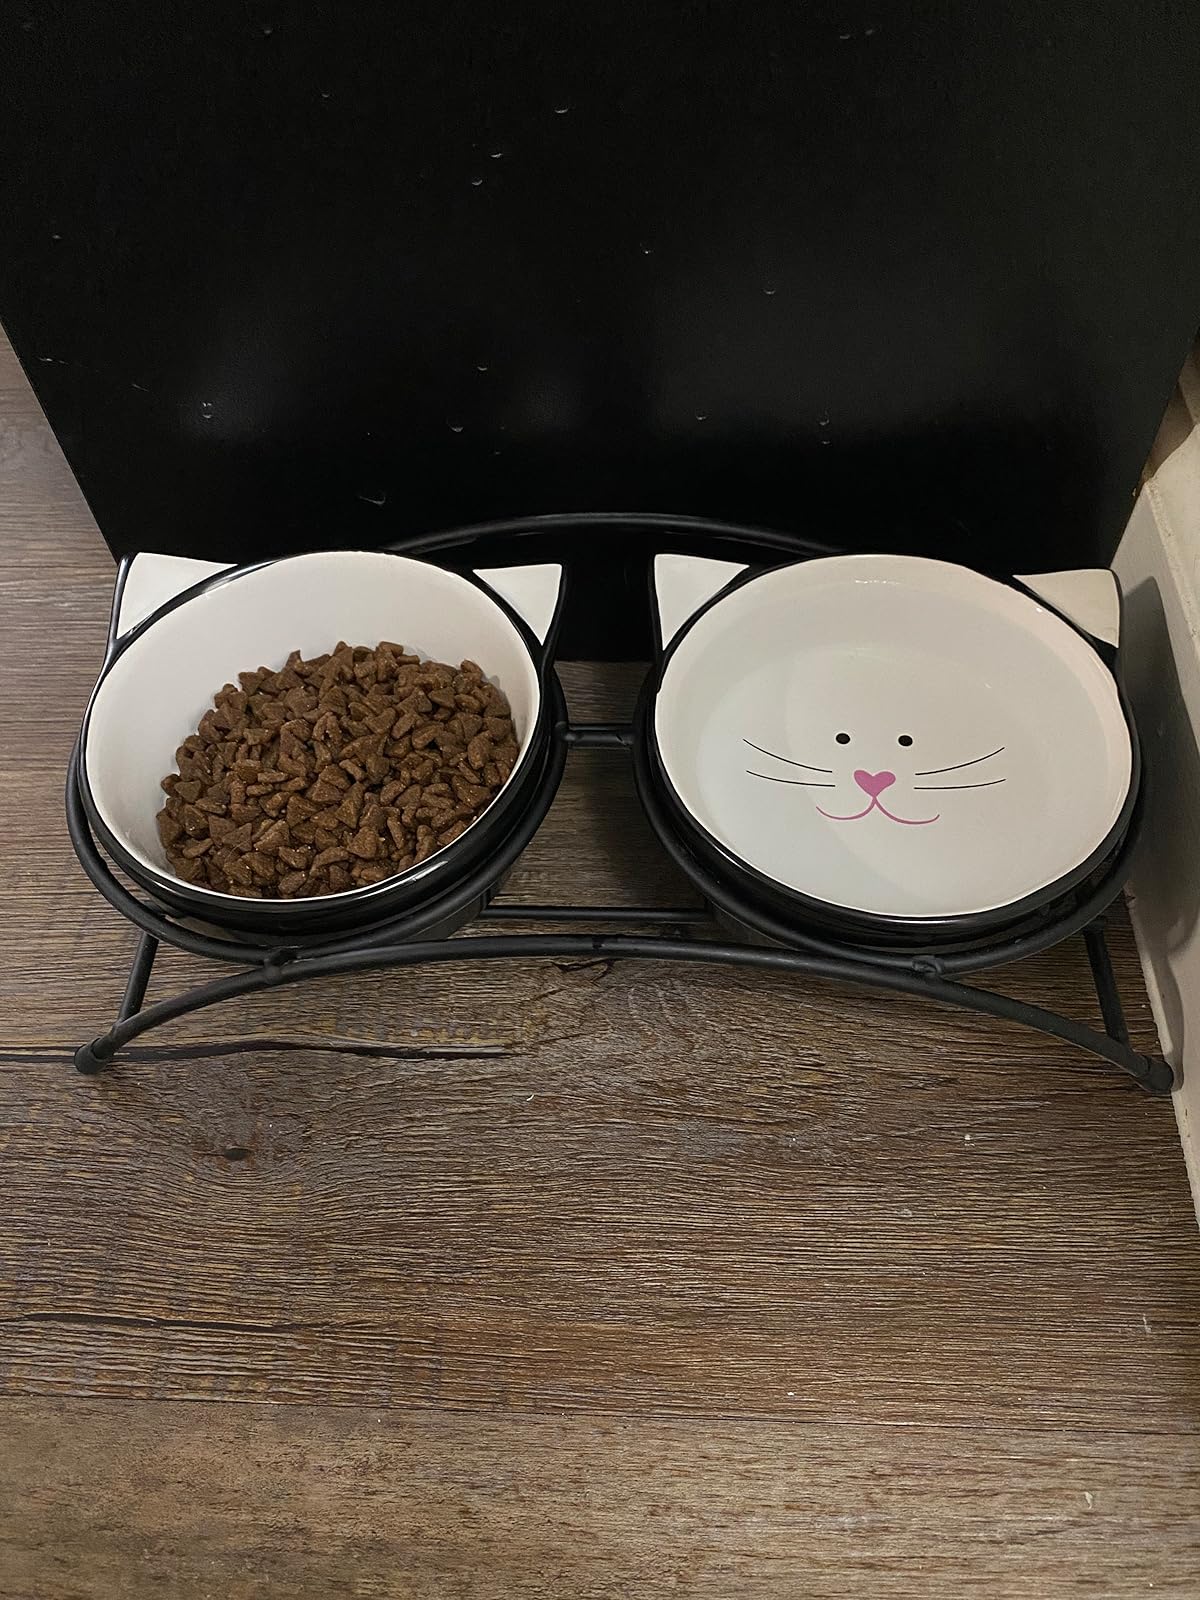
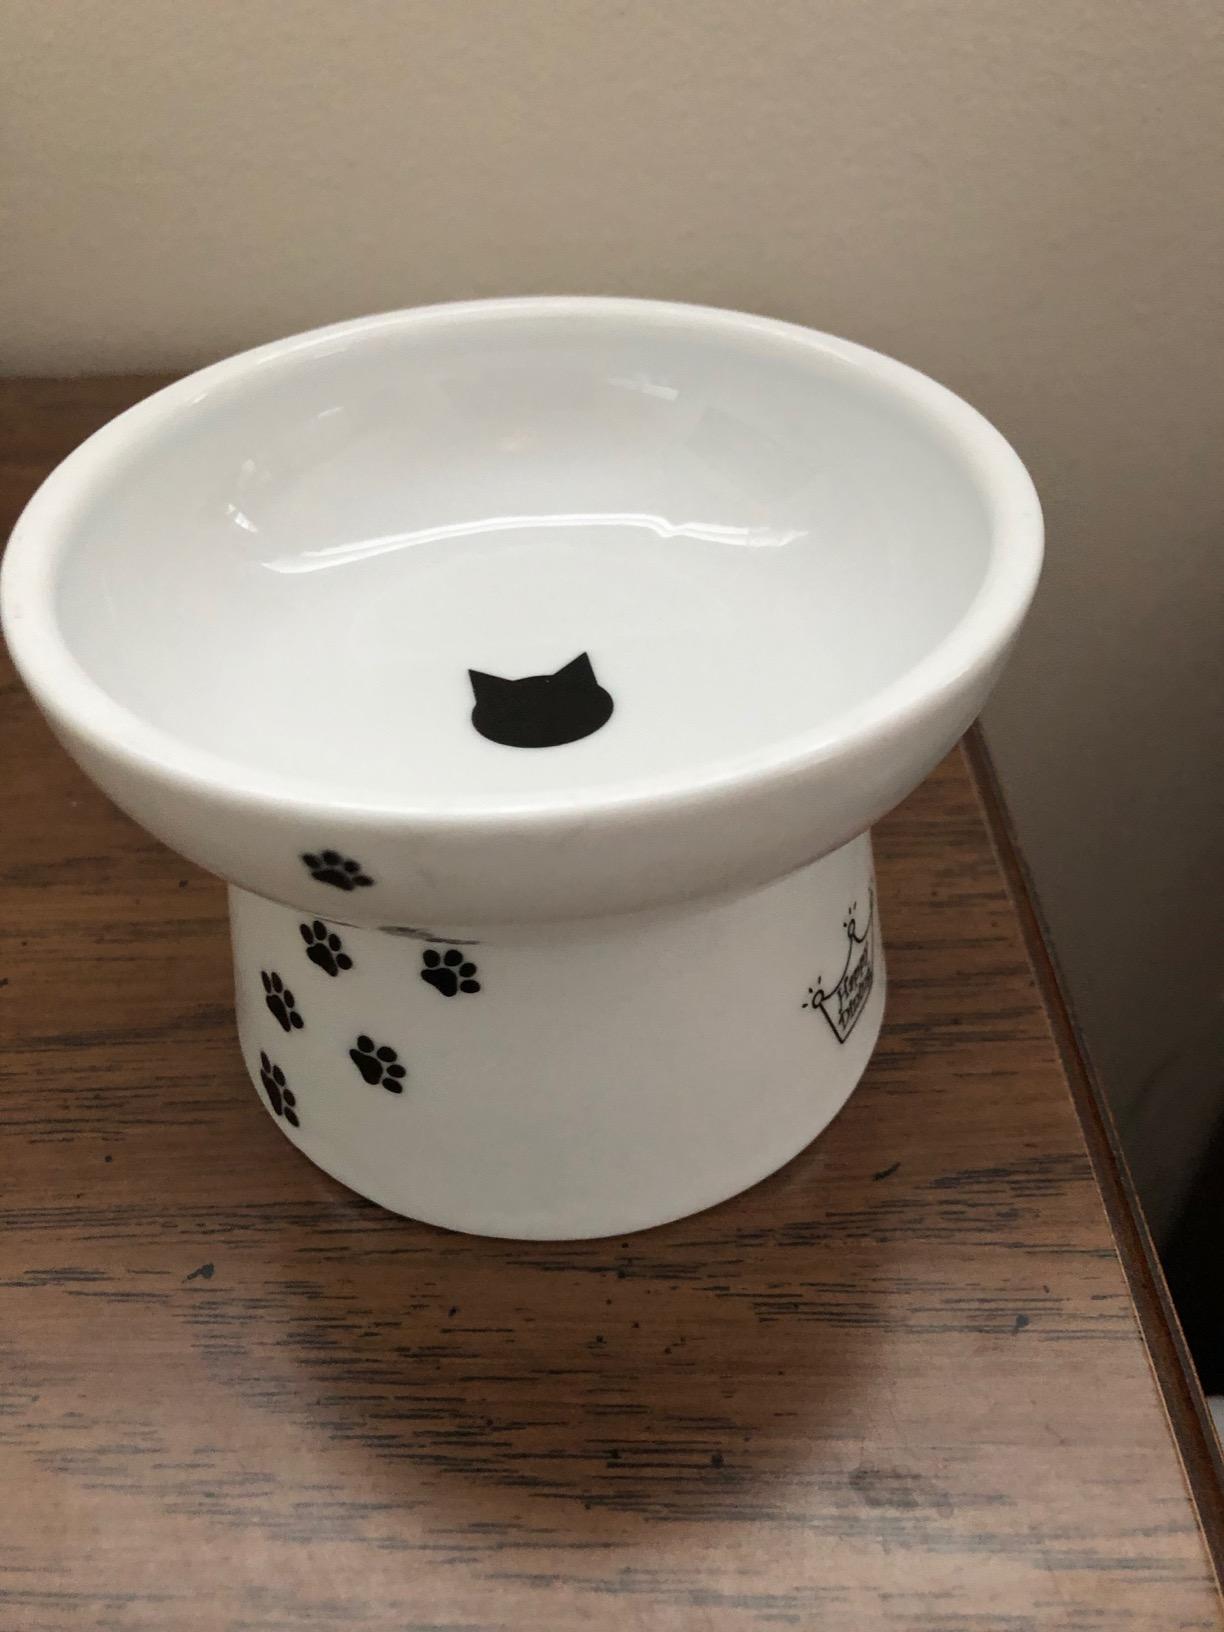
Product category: items_bowl
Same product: no